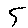
Label: 5